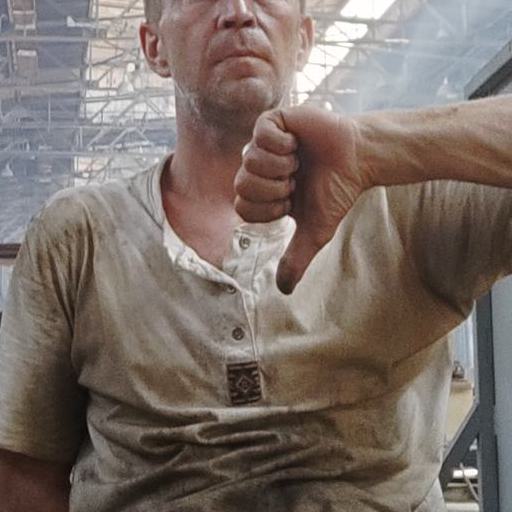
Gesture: dislike